Rogers Centre

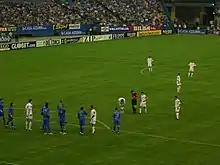
A soccer match between Serbia and Italy in 2005

Rogers Centre hosted Canadian football from opening in 1989 to 2015, as the Argonauts moved to BMO Field in 2016. In November 2007, it hosted the 95th Grey Cup, its first since 1992 and third all-time. It was the 56th Grey Cup hosted by the city of Toronto since the championship's inception in 1909.